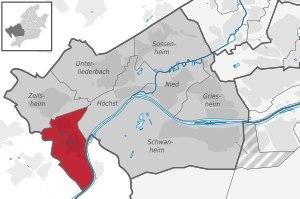
Francfort-Sindlingen est un quartier de Francfort-sur-le-Main depuis le Ier avril 1928. La première mention documentée de la ville remonte à 797. La ville a profité au cours des 19ᵉ et 20ᵉ siècles de la croissance de la firme Hoechst, basée à proximité, pour voir sa population augmenter considérablement. En 1917, Sindlingen fut rattachée administrativement à Höchst qui fut elle-même absorbée par Francfort-sur-le-Main en 1928.